History of the Royal Navy (after 1707)

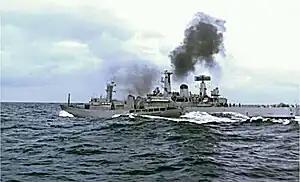
The collision of HMS Scylla and Odinn

At the start of the war in 1939, the Royal Navy was the largest in the world, with over 1,400 vessels.